Baden-Württemberg

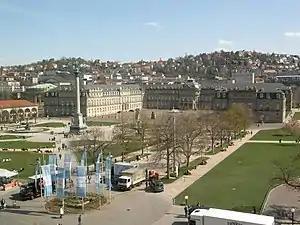
Stuttgart center with the Schlossplatz

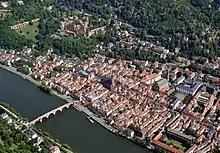
Heidelberg with the Neckar river and the vast Heidelberg Schloss (upper picture part)

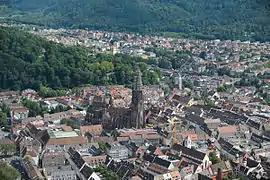
Freiburg with the Freiburg Minster

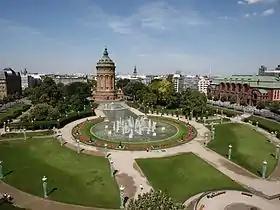
Mannheim

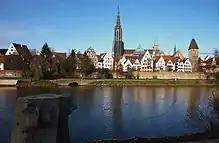
Ulm with the famous Ulm minster and the world's highest church tower.

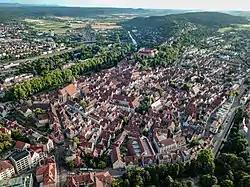
Tübingen

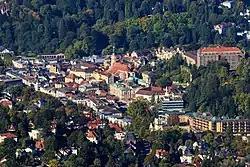
Baden-Baden

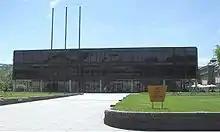
Baden-Württemberg state parliament in Stuttgart

Baden-Württemberg is divided into thirty-five districts ("Landkreise") and nine independent cities ("Stadtkreise"), both grouped into the four Administrative Districts of Freiburg, Karlsruhe, Stuttgart, and Tübingen.